Peoria Charter Coach Company

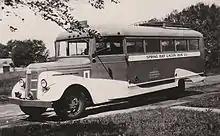
Peoria Charter Coach Company's first bus in 1941

Peoria Charter Coach Company was founded in 1941 by Walter Winkler, who traded in the family car and received a loan from his sister to buy a bus to shuttle Caterpillar workers between Spring Bay and a new factory in Peoria, when gas was rationed during World War II. In 1979, Winkler stepped down and his sons Roger and Stanley took over the business. In 1990, Roger bought Stanley's share of the business when the latter retired. In 1999, Roger's son William and his wife Cindy took over the business, buying it from Roger.